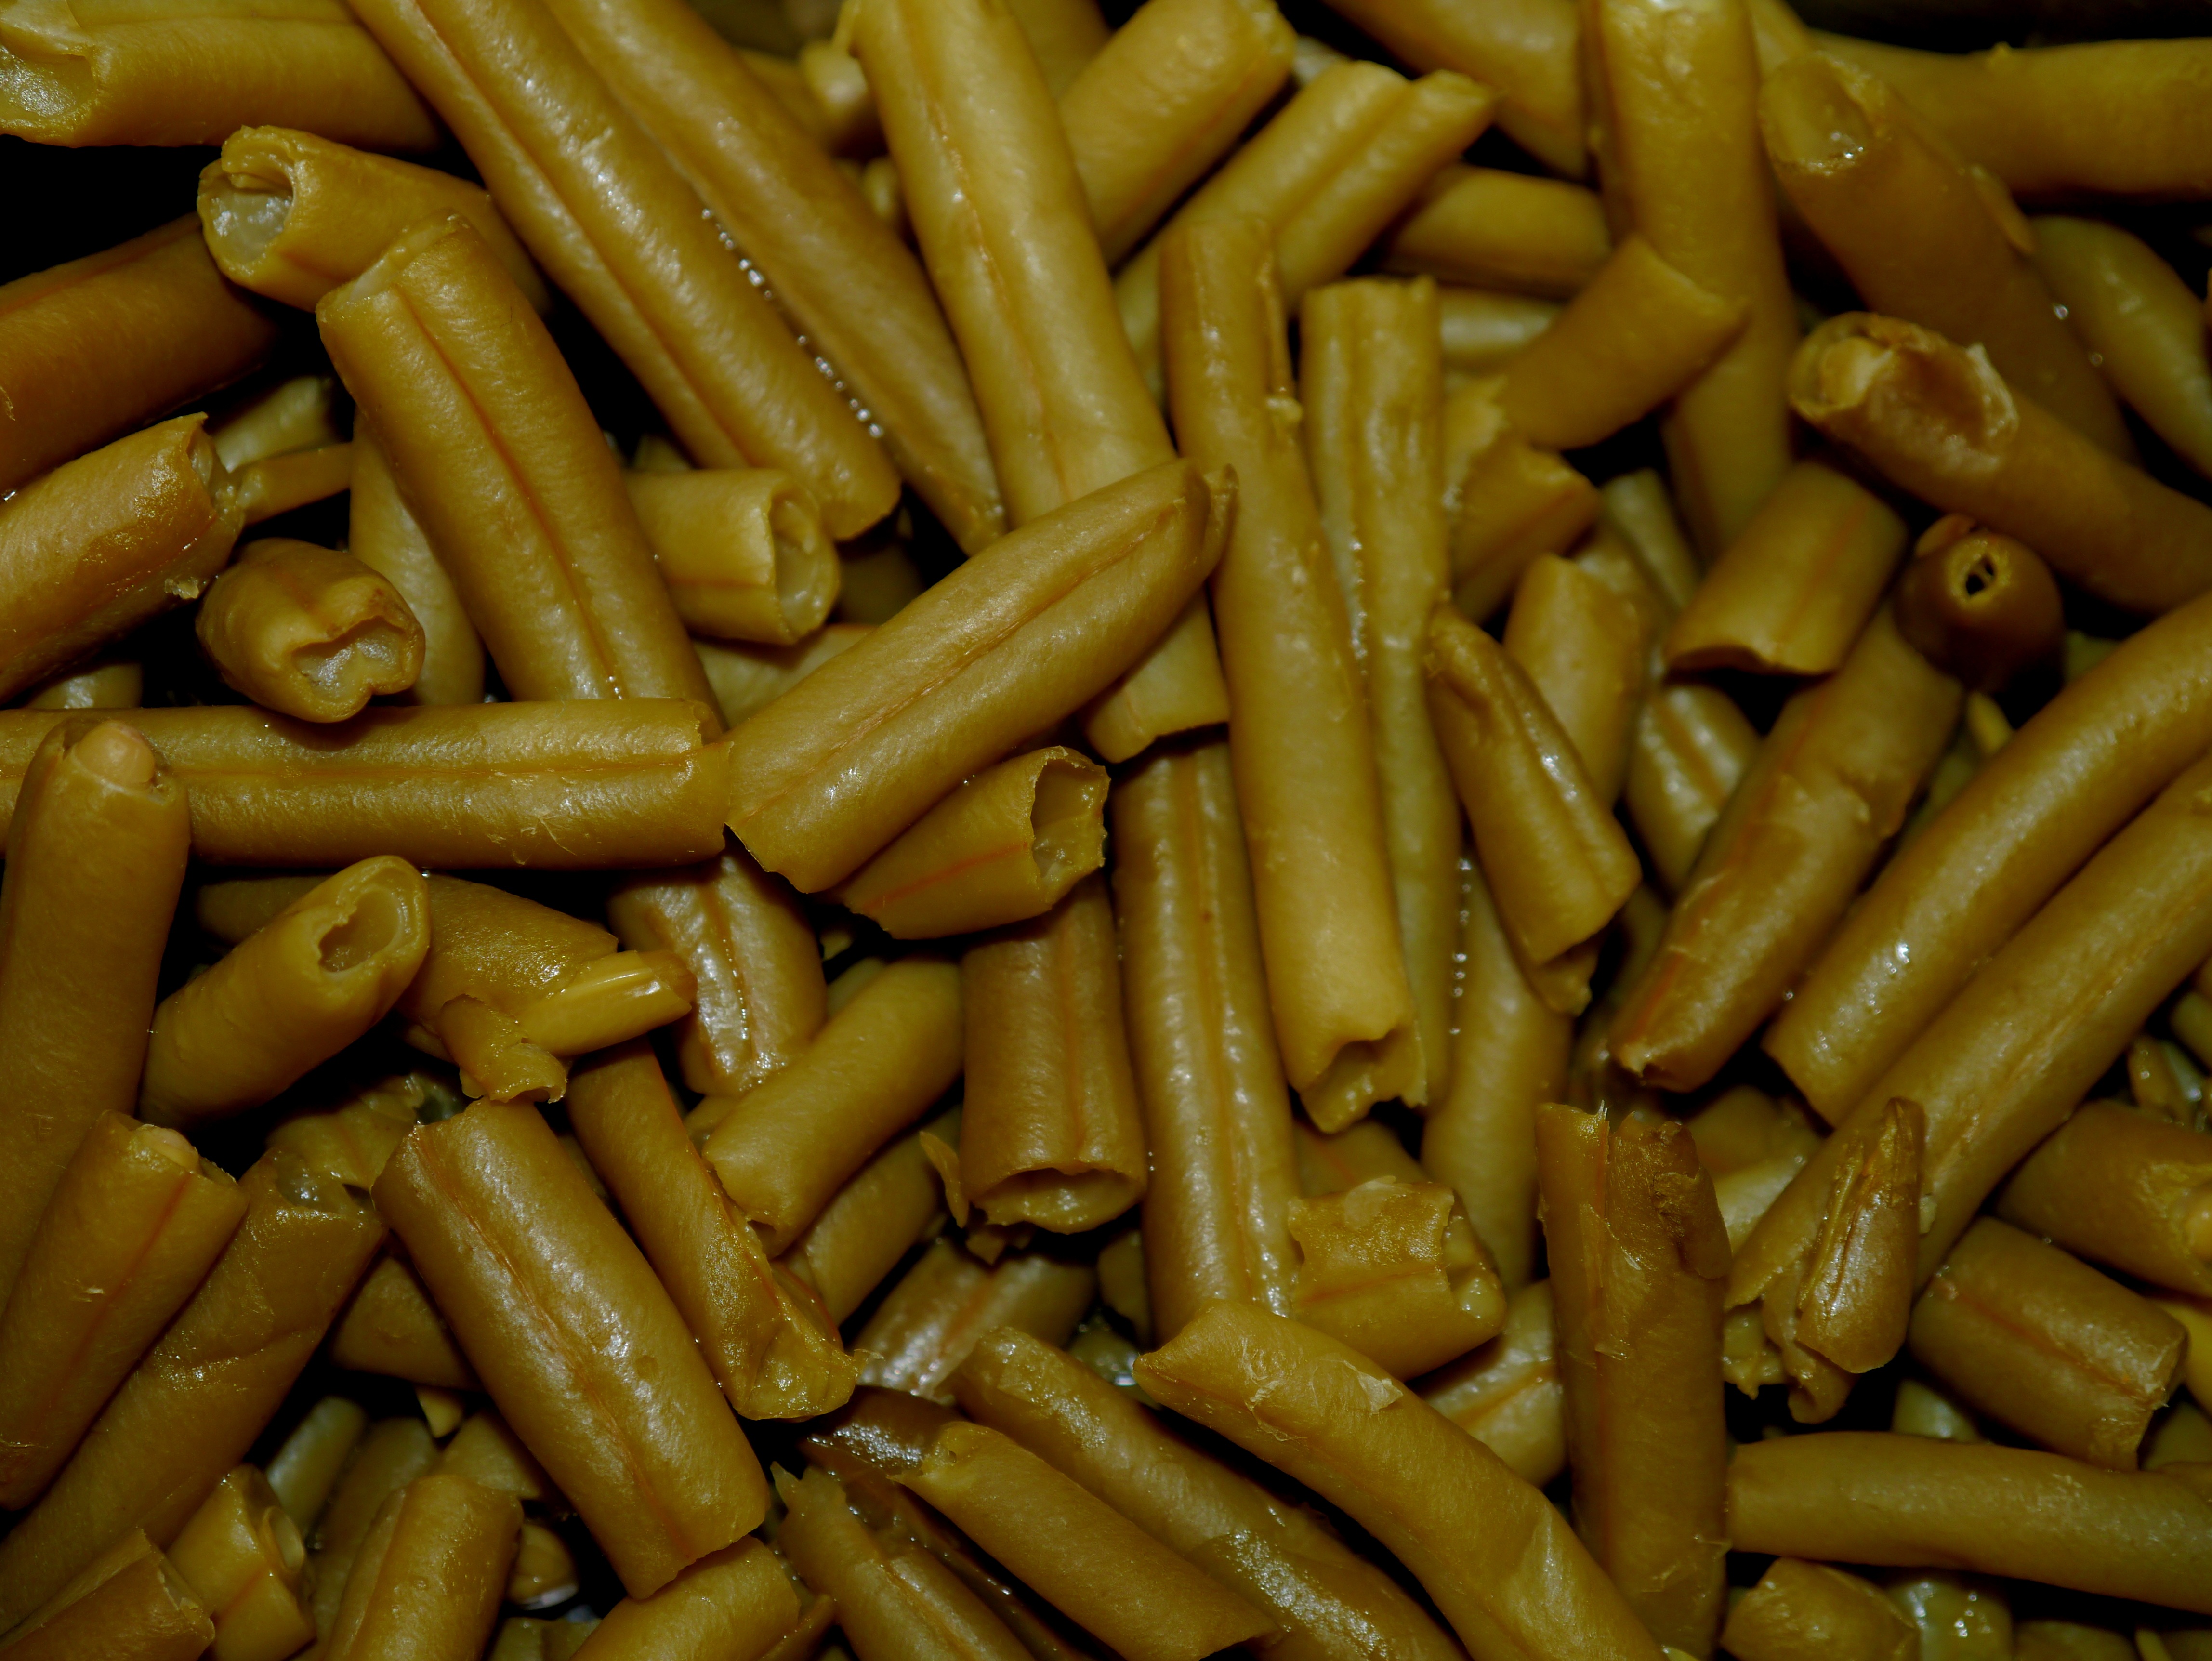
plant, dish, food, green, produce, vegetable, crop, agriculture, eat, cuisine, green beans, grass family, common bean